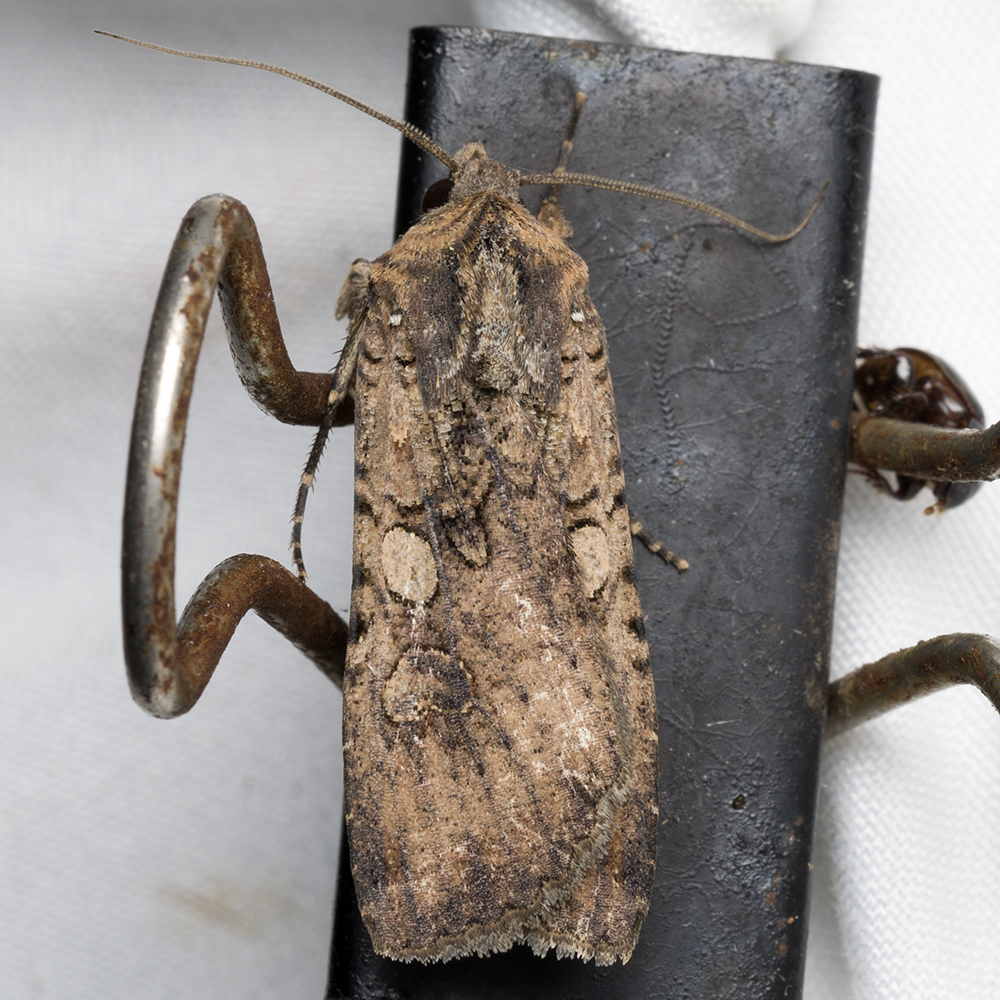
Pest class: cutworms